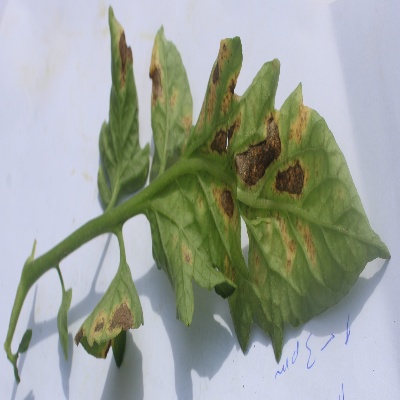
Crop: Tomato
Condition: septoria leaf spot